American Music Awards of 2018

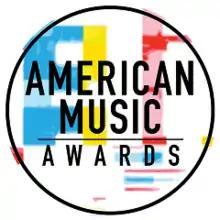
American Music Awards of 2018 logo

The 46th Annual American Music Awards were held on October 9, 2018, at the Microsoft Theater in Los Angeles, California. It aired live on ABC and was hosted by Tracee Ellis Ross. Cardi B and Drake were the most-nominated artists with eight nominations each, while Taylor Swift and Camila Cabello were the most-awarded artists with four awards each. Rapper and singer XXXTentacion posthumously won Favorite Soul/R&B album nearly four months after his death. His mother, Cleopatra Bernard, accepted the award.